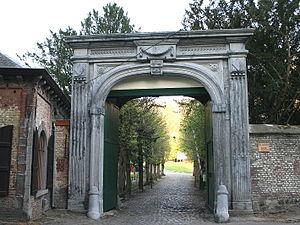
Saint-Denis (Belgique), portail classique de l'ancienne abbaye de Saint-Denis-en Broqueroie (XIXe siècle).
Cette page regroupe l'ensemble du patrimoine immobilier classé de la ville belge de Mons.
L'abbaye de Saint-Denis-en-Broqueroie appartenait à l'ordre bénédictin. Elle était située sur la rivière Obrecheuil, dans un village qui porta plus tard le nom de Saint-Denis et qui fait maintenant partie de la ville de Mons, en Belgique. L'abbaye fut fondée en 1081 par la comtesse de Hainaut Richilde et son fils le comte Baudouin II à partir d'un prieuré déjà cité en 886.